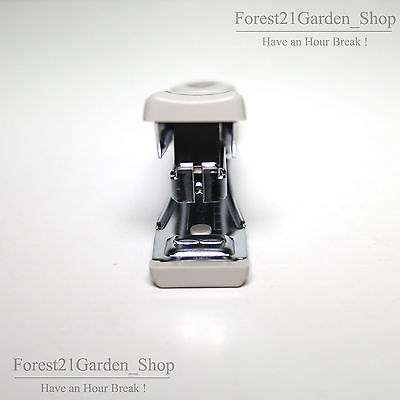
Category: stapler